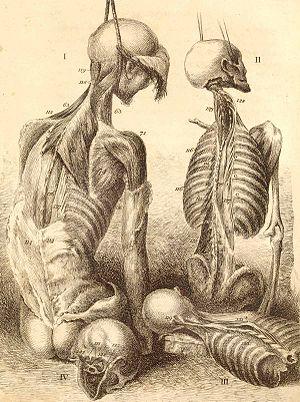
Gravure présentant les os, les muscles et les articulations, illustrant le premier volume du ""Anatomy of the Human Body"", 2d ed. Londres, 1804. United States National Library of Medicine.
John Bell est un chirurgien écossais, né à Édimbourg en 1763, mort en 1820.